Division of La Trobe

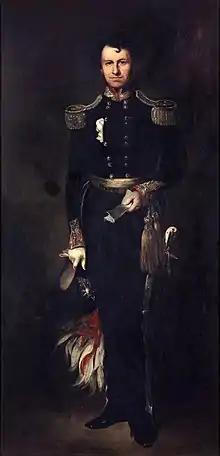
Charles La Trobe, the division's namesake

The division was proclaimed at the redistribution of 11 May 1949, and was first contested at the 1949 election. It was named after Charles La Trobe, the first Lieutenant-Governor of Victoria. It was originally located closer to the city, but redistributions moved it further south-east. It originally included the suburbs of Croydon, Dandenong, Ferntree Gully and Ringwood.